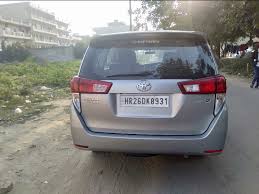
Label: noambulance